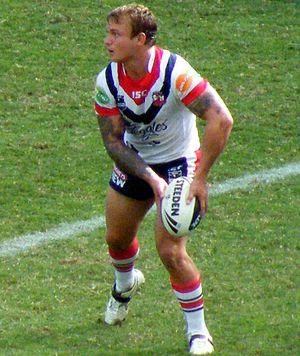
Jake Friend, né le 4 février 1990 à Nambour, est un joueur de rugby à XIII australien évoluant au poste de talonneur. Il fait ses débuts en National Rugby League avec les Roosters de Sydney lors de la saison 2008, franchise à laquelle il est toujours fidèle. Il y a remporté la NRL en 2013 et le World Club Challenge en 2014. Au plan international, il a été appelé en sélection d'Australie pour le Tournoi des Quatre Nations 2016.